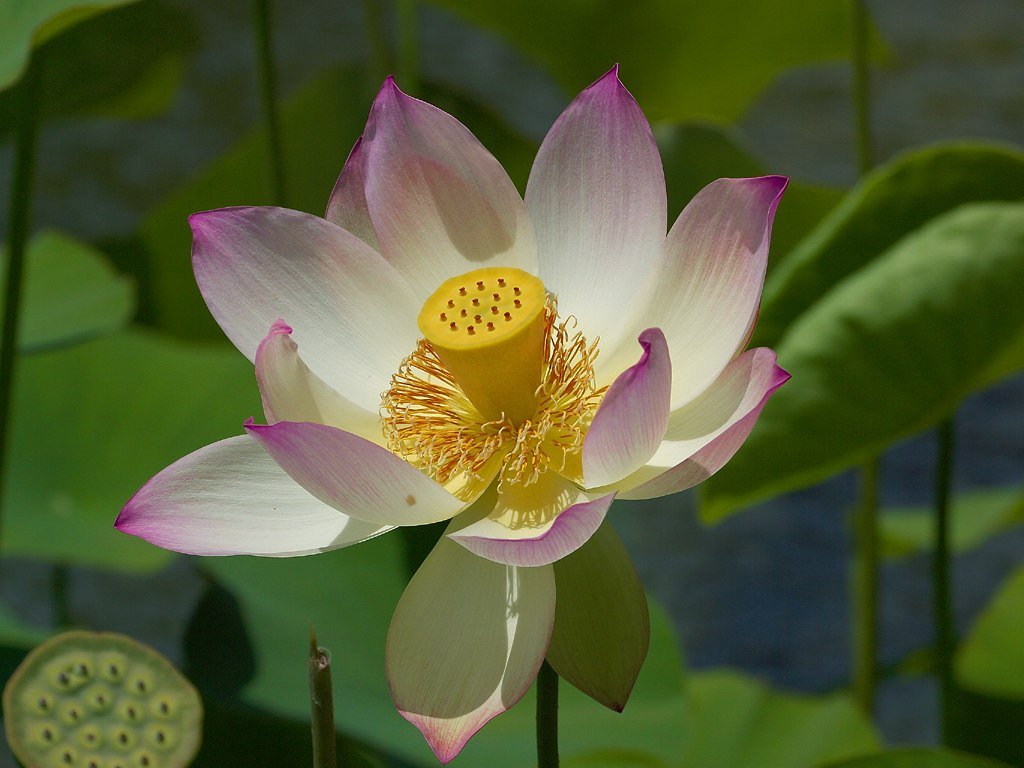
nature, blossom, plant, flower, petal, bloom, stamp, color, botany, sacred lotus, aquatic plant, flora, flowers, pistil, lotus, beautiful, macro photography, flowering plant, plant stem, land plant, lotus family, proteales